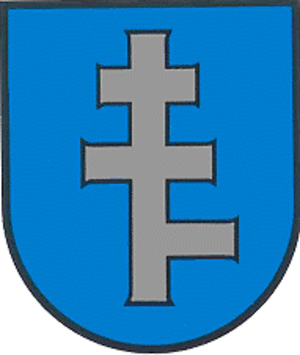
Lechniv est un village de l'oblast de Lviv, dans l'ouest de l'Ukraine.